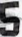
Number: 5